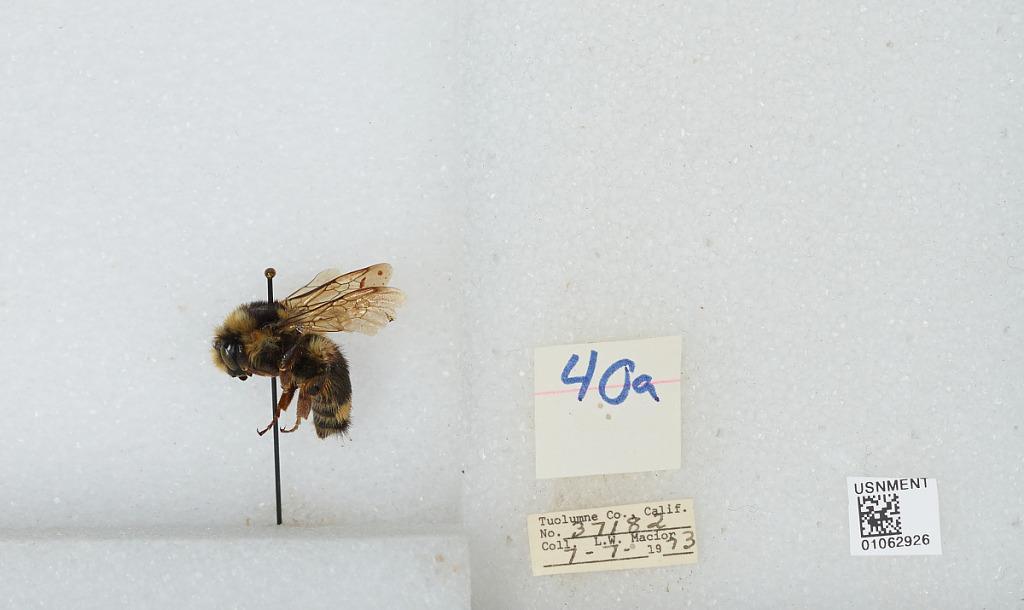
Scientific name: Bombus bifarius nearcticus
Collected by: L. Macior
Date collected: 1973-7-7
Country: United States
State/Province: California
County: Tuolumne
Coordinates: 38.02, -119.93